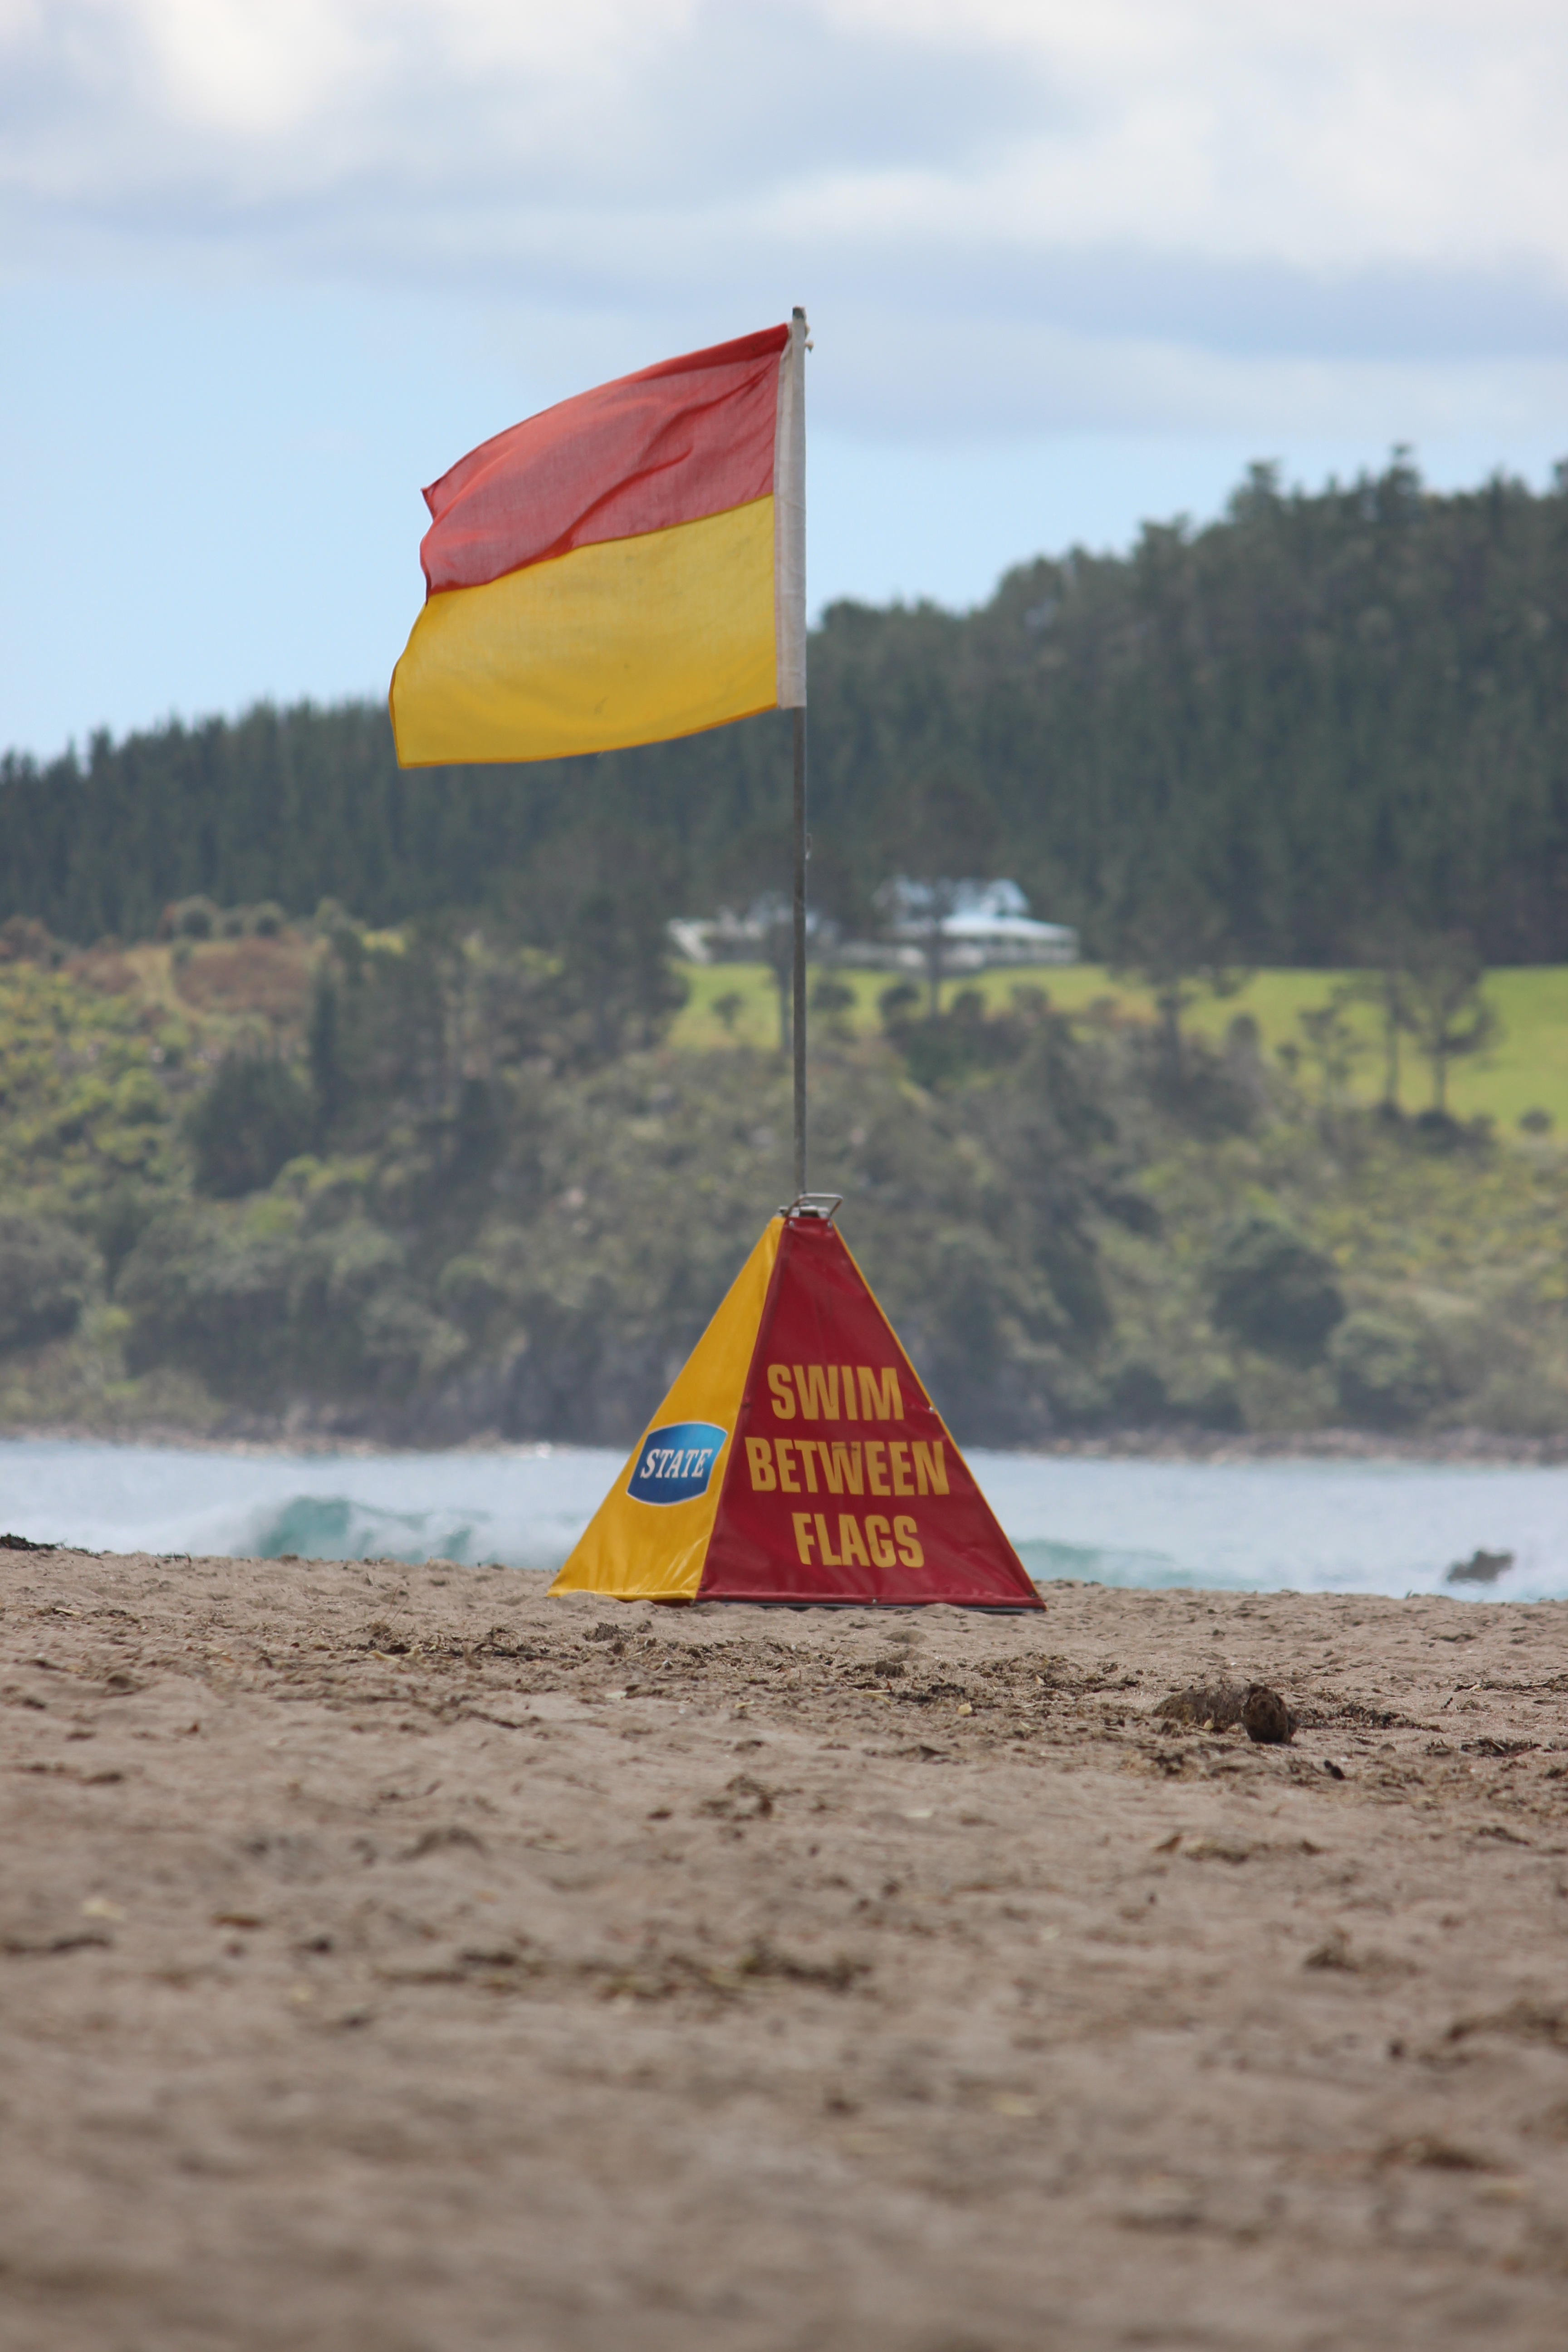
beach, sea, coast, water, sand, ocean, boat, shore, wind, lifeguard, summer, coastline, surf, vehicle, flag, surfboard, toy, life saver, danger, patrol, guard, atmosphere of earth, surfing equipment and supplies, lifeguard flag